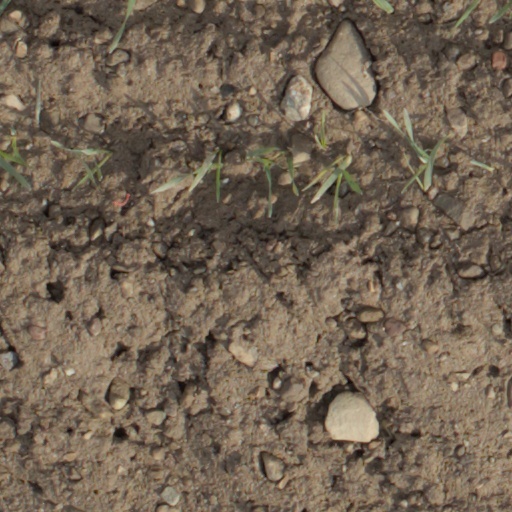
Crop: wheat